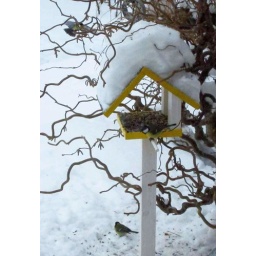
winter 2010 in Rimpar; bird house in garden